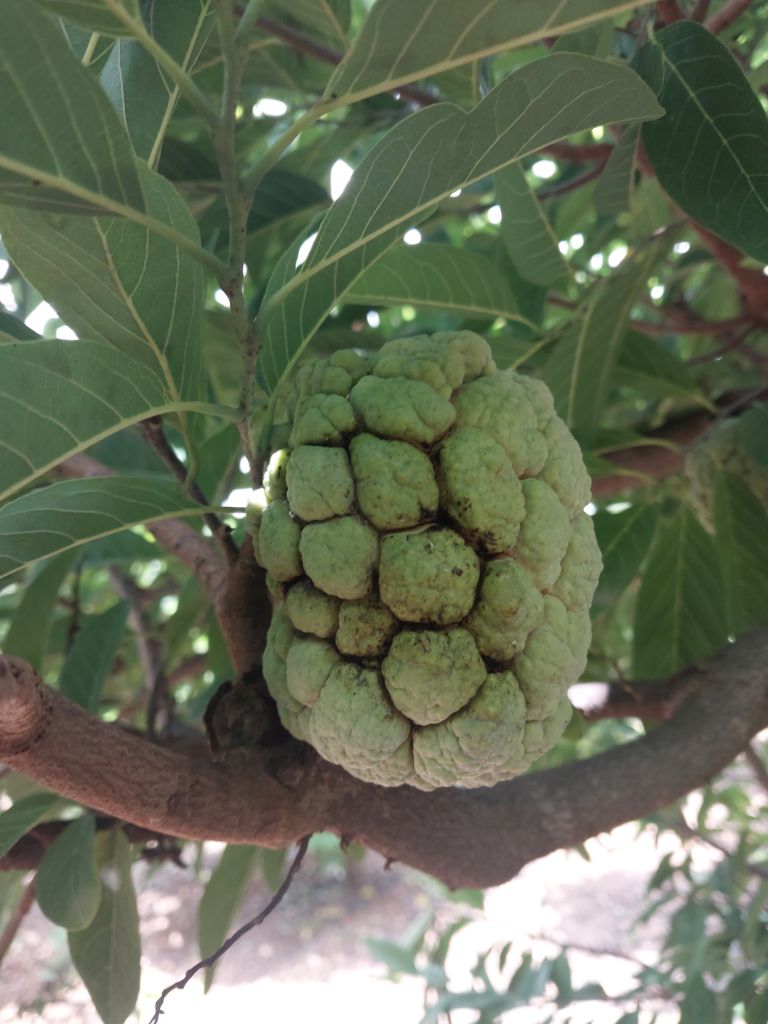
Disease label: Athracnose